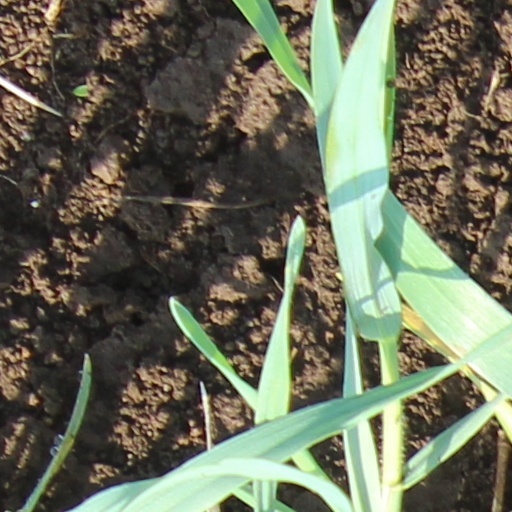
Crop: wheat